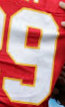
Number: 9